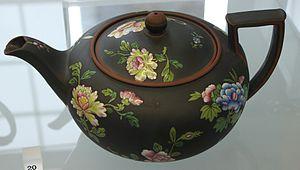
Une théière est un récipient à couvercle, muni d'une anse et d'un bec verseur, utilisé pour l'infusion et le service du thé. Existant dans toutes les formes et toutes les tailles, elle peut être en terre, porcelaine, métal ou verre.